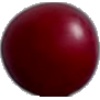
Label: Cherry Wax Red 1